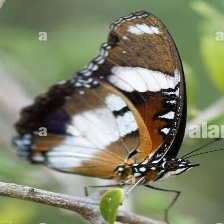
Species: DANAID EGGFLY
Butterfly family (ImageNet category): monarch